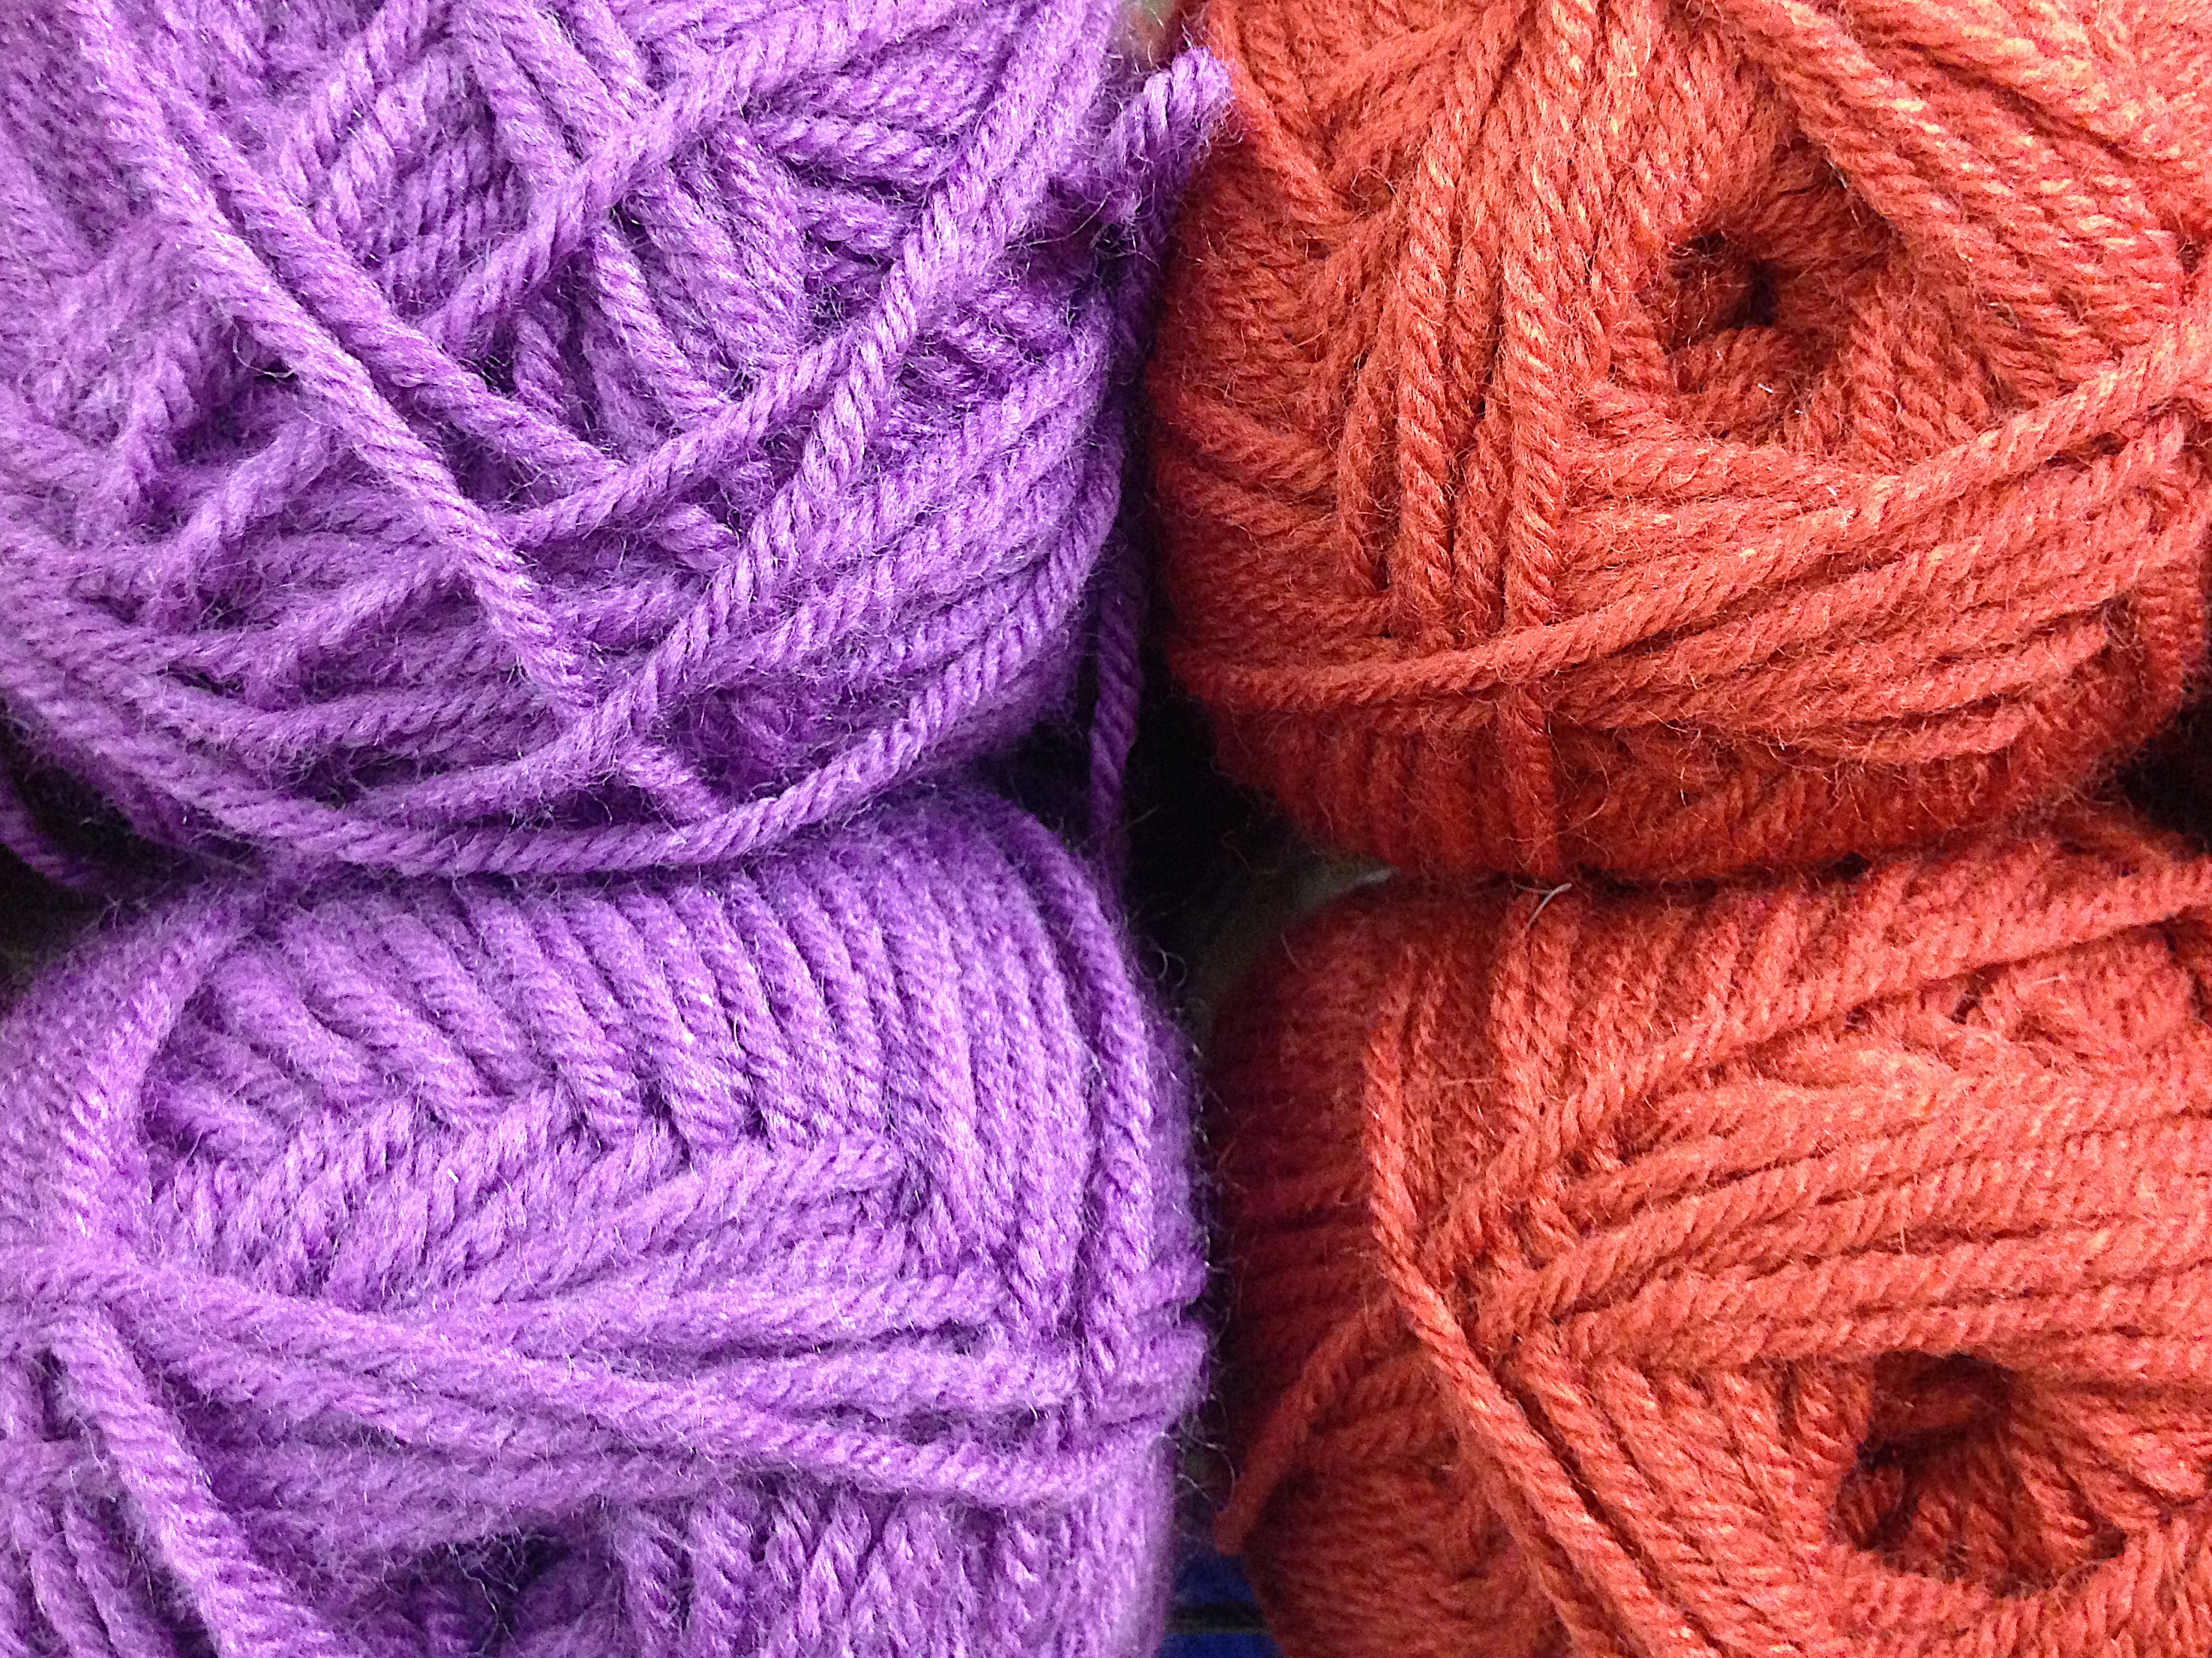
yarn, wool, material, thread, woolen, knitting, textile, art